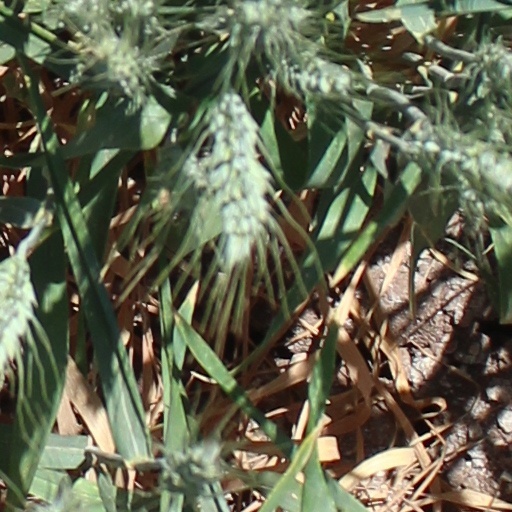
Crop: wheat